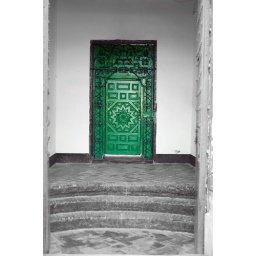
A green door with a Moorish design in a riverside house, Seville, Spain.